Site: brandenburg
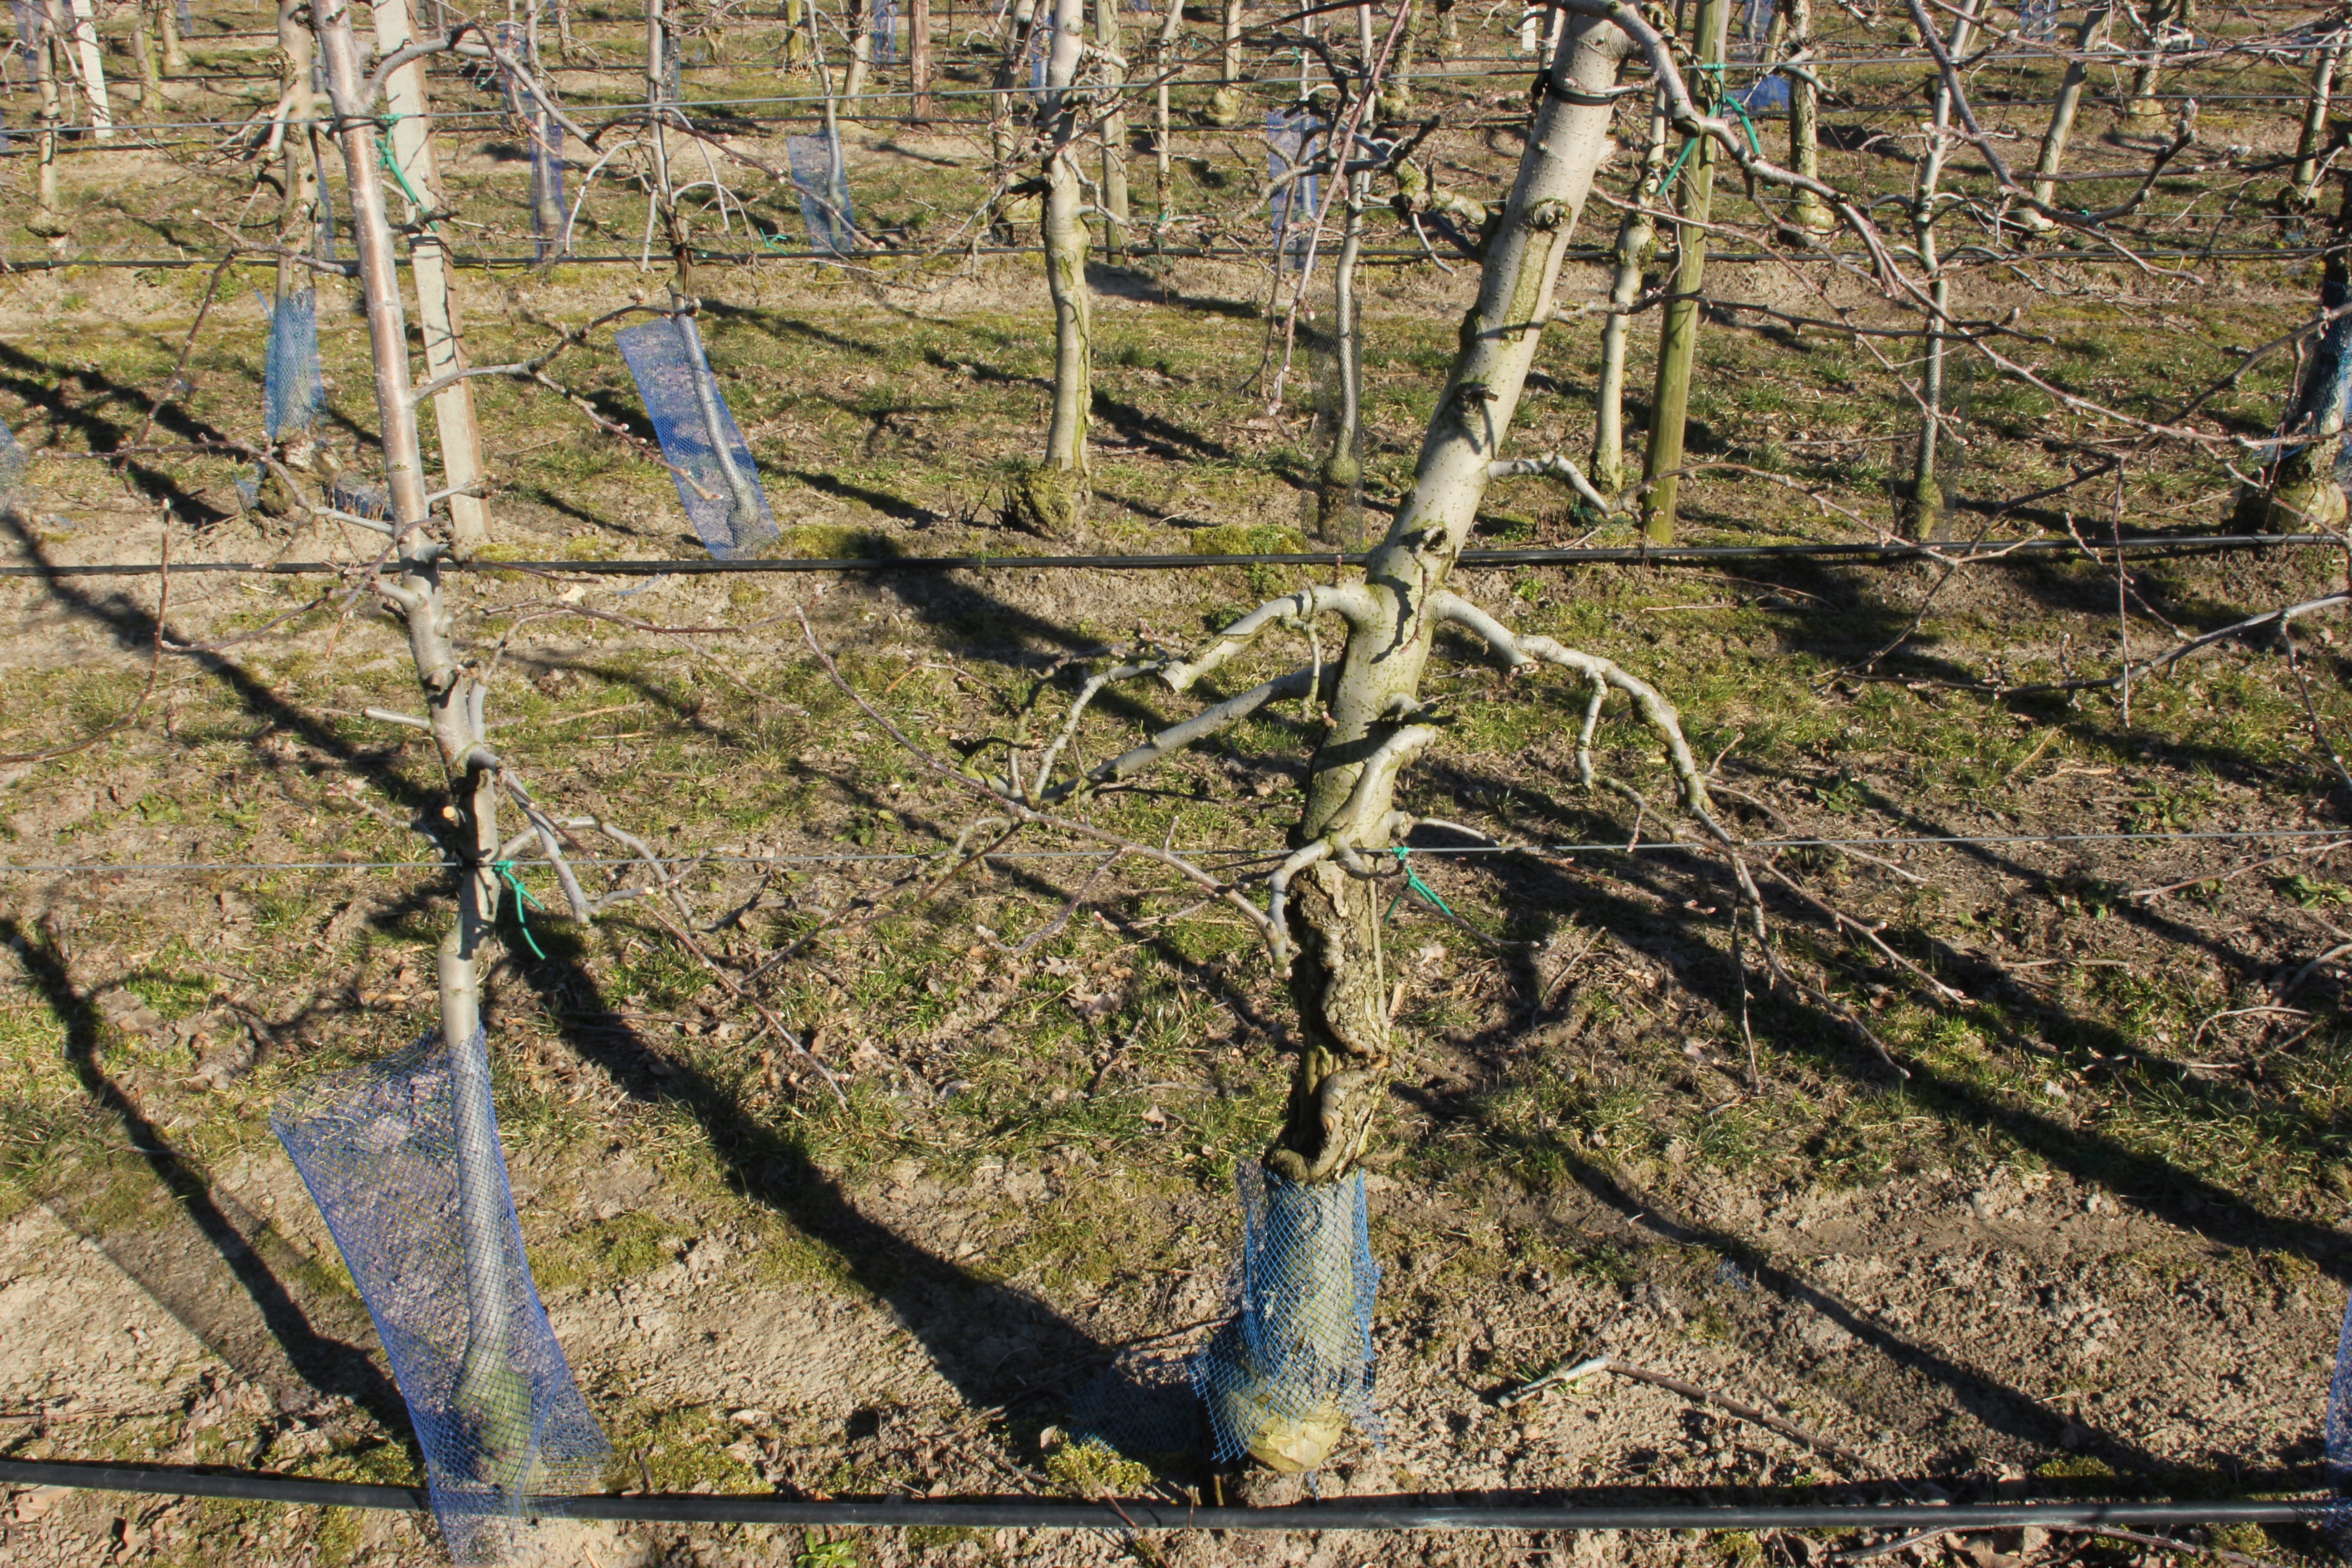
Growth stage (BBCH 03): Bud development